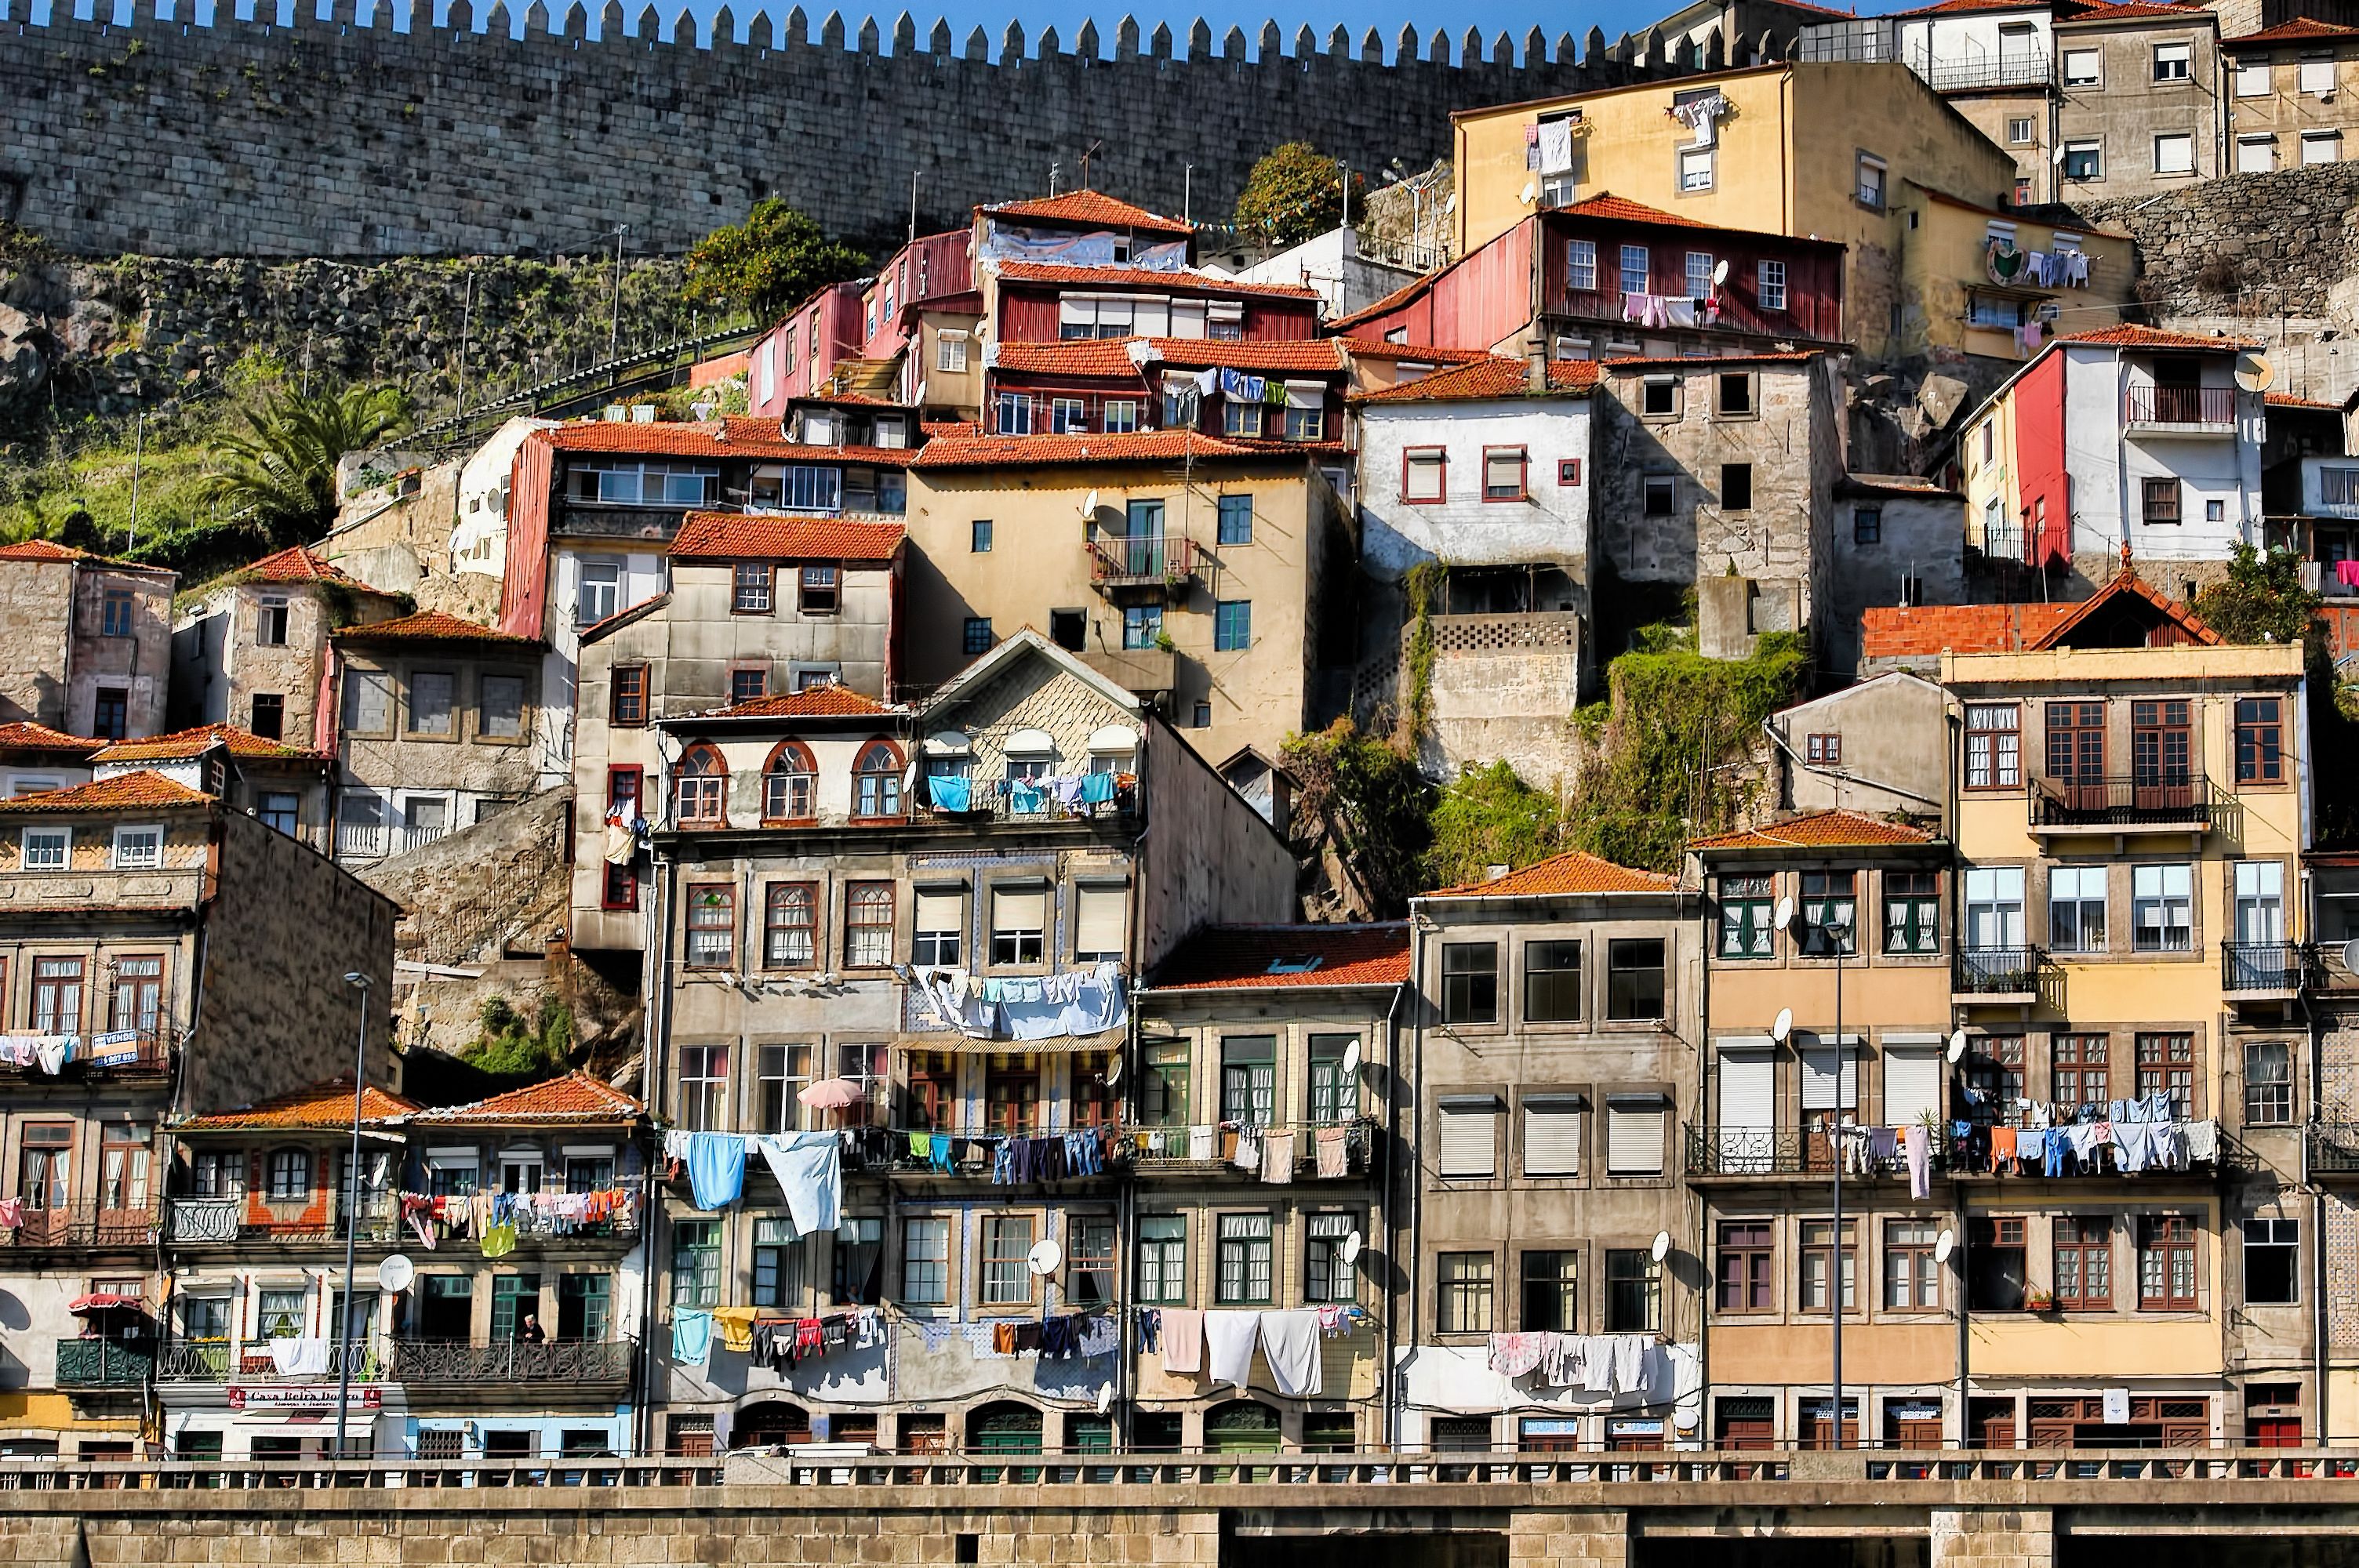
house, town, city, cityscape, travel, village, suburb, tourism, estate, porto, neighbourhood, aerial photography, urban area, residential area, human settlement